2nd Battalion, 7th Marines

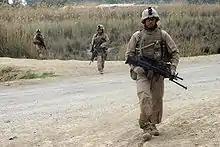
Marines from Company E, 2nd Battalion, 7th Marines patrol in Zaidon, Iraq.

During the 2003 invasion of Iraq, 2/7 was stop-moved in Okinawa until the Summer of 2003. The battalion deployed in February 2004 in support of Operation Iraqi Freedom (OIF). They were among the first marines redeployed to the country after the initial invasion, and lost eight marines during that deployment. The battalion deployed in support of OIF for the second time from July 2005 to January 2006. They operated in the Al-Anbar Province and suffered 13 marines killed in action. The battalion was again deployed to Al-Anbar from January to August 2007. During this third Iraq deployment, 2/7 suffered 8 marines killed in action. Marines from the battalion took part in Operation Vigilant Resolve and Operation Alljah.